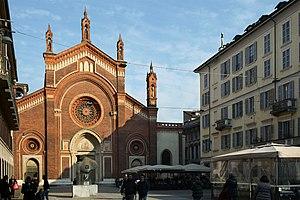
L'expression Gothique lombard définit une période artistique entre la seconde moitié du XIIIᵉ et la première moitié du XVᵉ siècle concernant la région lombarde, en particulier la ville de Milan. Ce style gothique, initialement introduit dans le territoire milanais par les moines cisterciens, est le langage artistique principal du vaste programme de patronage des Visconti, seigneurs de Milan, dont la domination sur la ville est généralement associée à la période gothique milanaise.